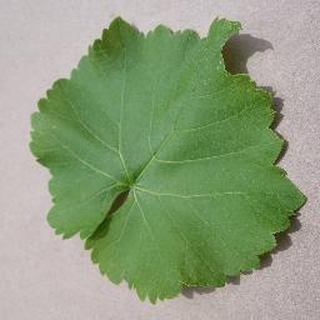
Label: healthy_grape